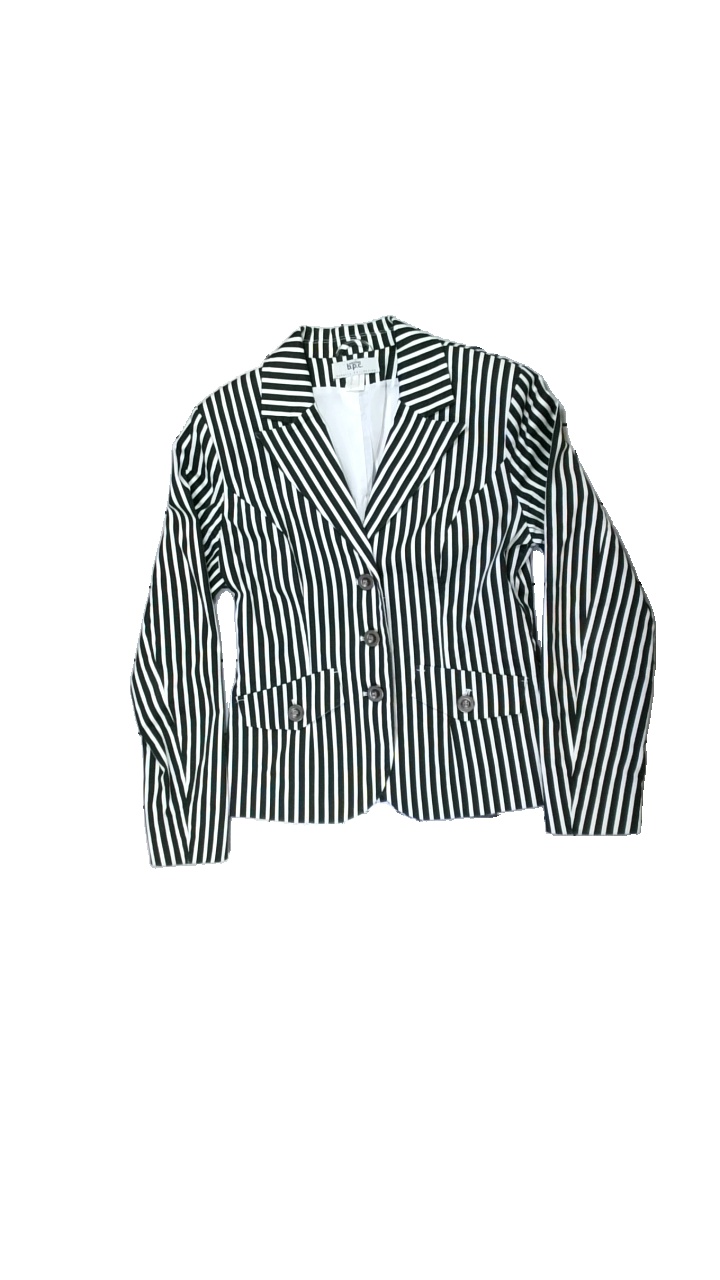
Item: Blazer (Ladies)
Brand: Bonprix Collection
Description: Black and white striped blazer from BonPrix Collection, size 38. Poor condition.
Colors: White, Black
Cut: Regular
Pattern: Striped
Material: Unknown, low signal
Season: All
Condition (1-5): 2
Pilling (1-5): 5
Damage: stains around neck
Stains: Major
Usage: Export
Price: <50